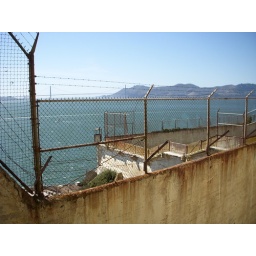
Looking out from the prison building over the rec yard walls to the golden gate bridge.